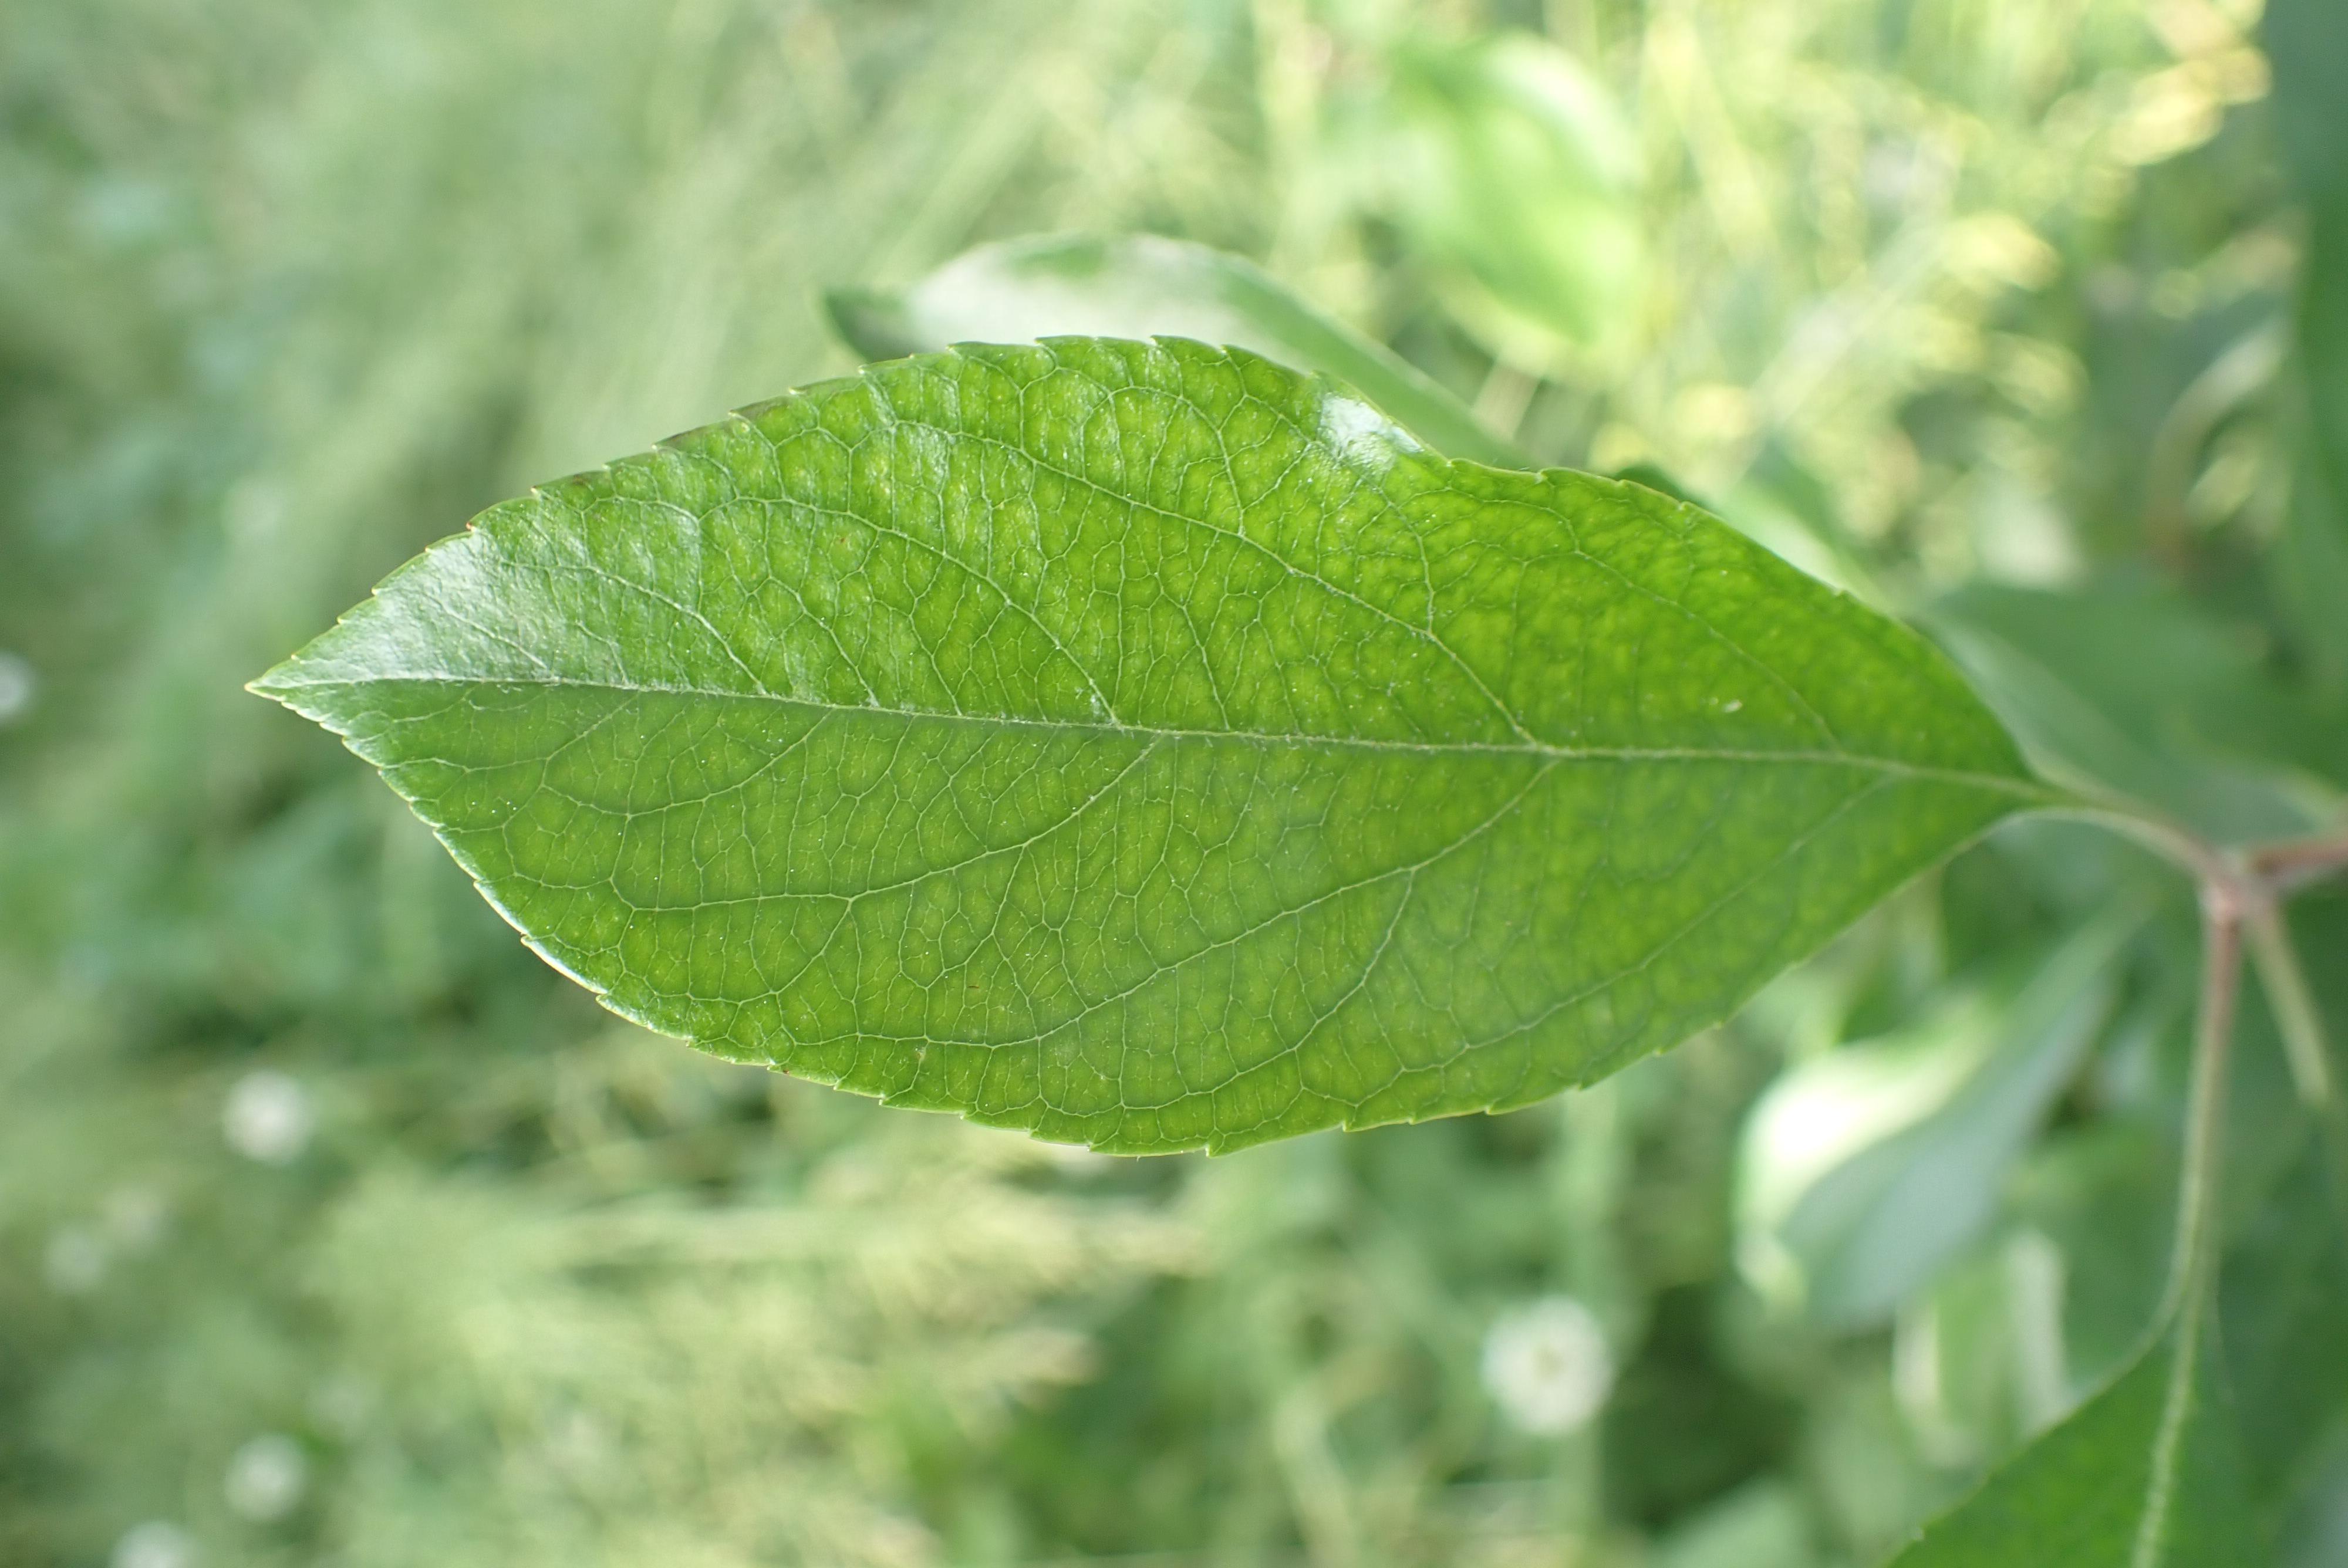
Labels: healthy